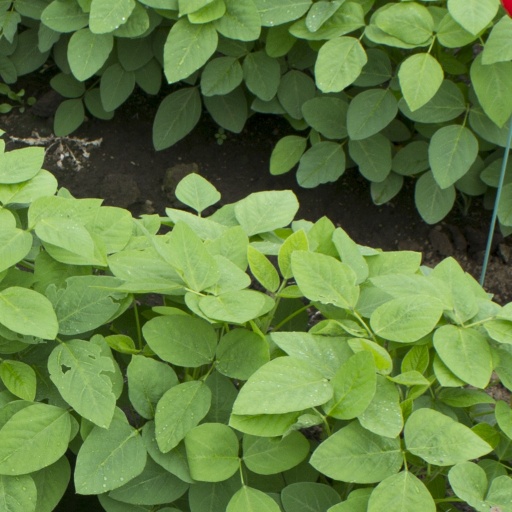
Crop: soybean